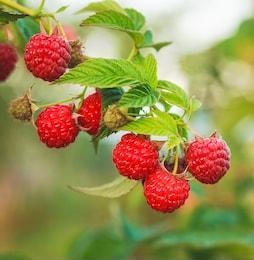
Label: raspberry